Bourguiba mausoleum

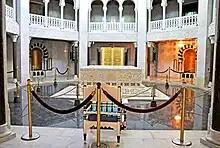
Inside the mausoleum

The mausoleum was built while Bourguiba was still alive, in 1963, in the modern Arab-Muslim style. It is located in the western part of the Sidi El Mézeri cemetery, the main burial site in the city, at the end of the main alley which is about long and wide. The building is flanked by two minarets and topped by a golden dome between two green domes. The mausoleum entrance gate and the gate that separates it from the rest of the cemetery are examples of Tunisian art.